United Nations Security Council Resolution 940

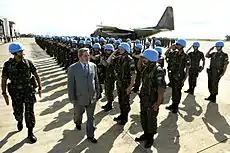
Peacekeepers in Haiti

United Nations Security Council resolution 940 was adopted on 31 July 1994. After recalling resolutions 841 (1993), 861 (1993), 862 (1993), 867 (1993), 873 (1993), 875 (1993), 905 (1994), 917 (1994) and 933 (1994), the Council permitted a United States-led force to restore President Jean-Bertrand Aristide and authorities of the Government of Haiti, and extended the mandate of the United Nations Mission in Haiti (UNMIH) for an additional six months.